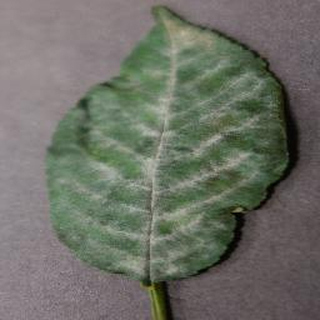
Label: cherry_powdery_mildew